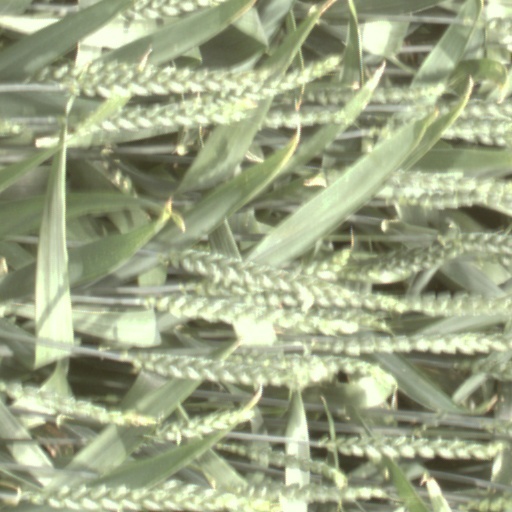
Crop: wheat